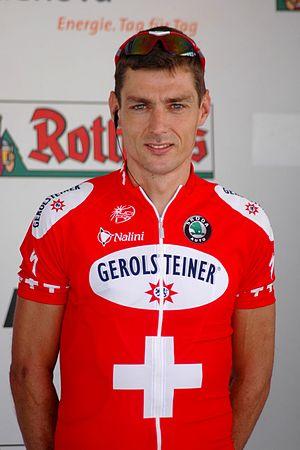
Les championnats de Suisse de cyclisme sur route sont les championnats nationaux de cyclisme sur route organisés par Swiss Cycling, la fédération cycliste suisse. Ils existent depuis 1892.
Beat Zberg est un coureur cycliste suisse né le 10 mai 1971 à Altdorf dans le canton d'Uri.